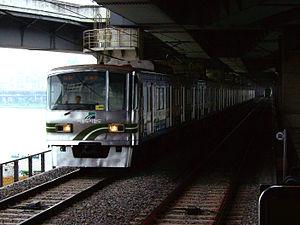
La ligne 7 du métro de Séoul est une ligne du métro de Séoul.